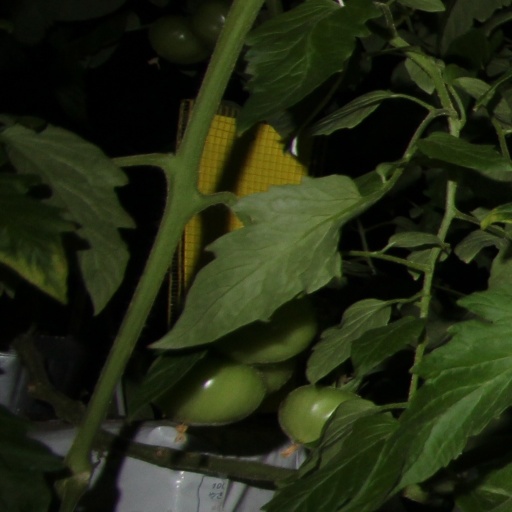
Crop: tomato